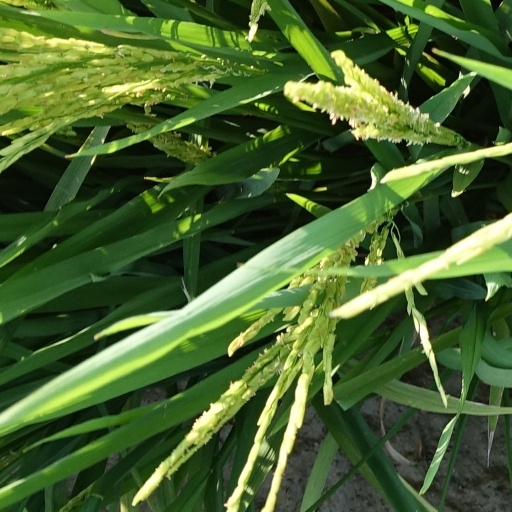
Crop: rice